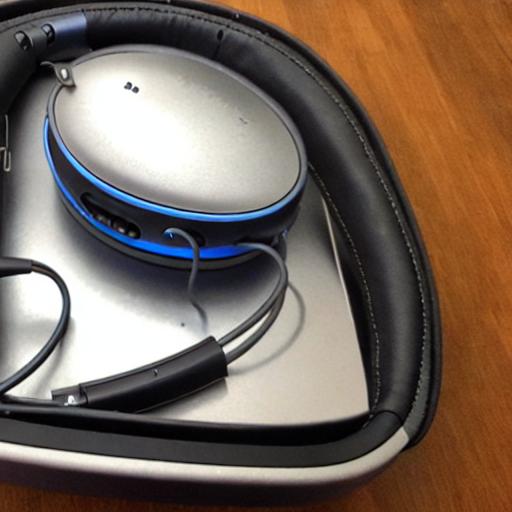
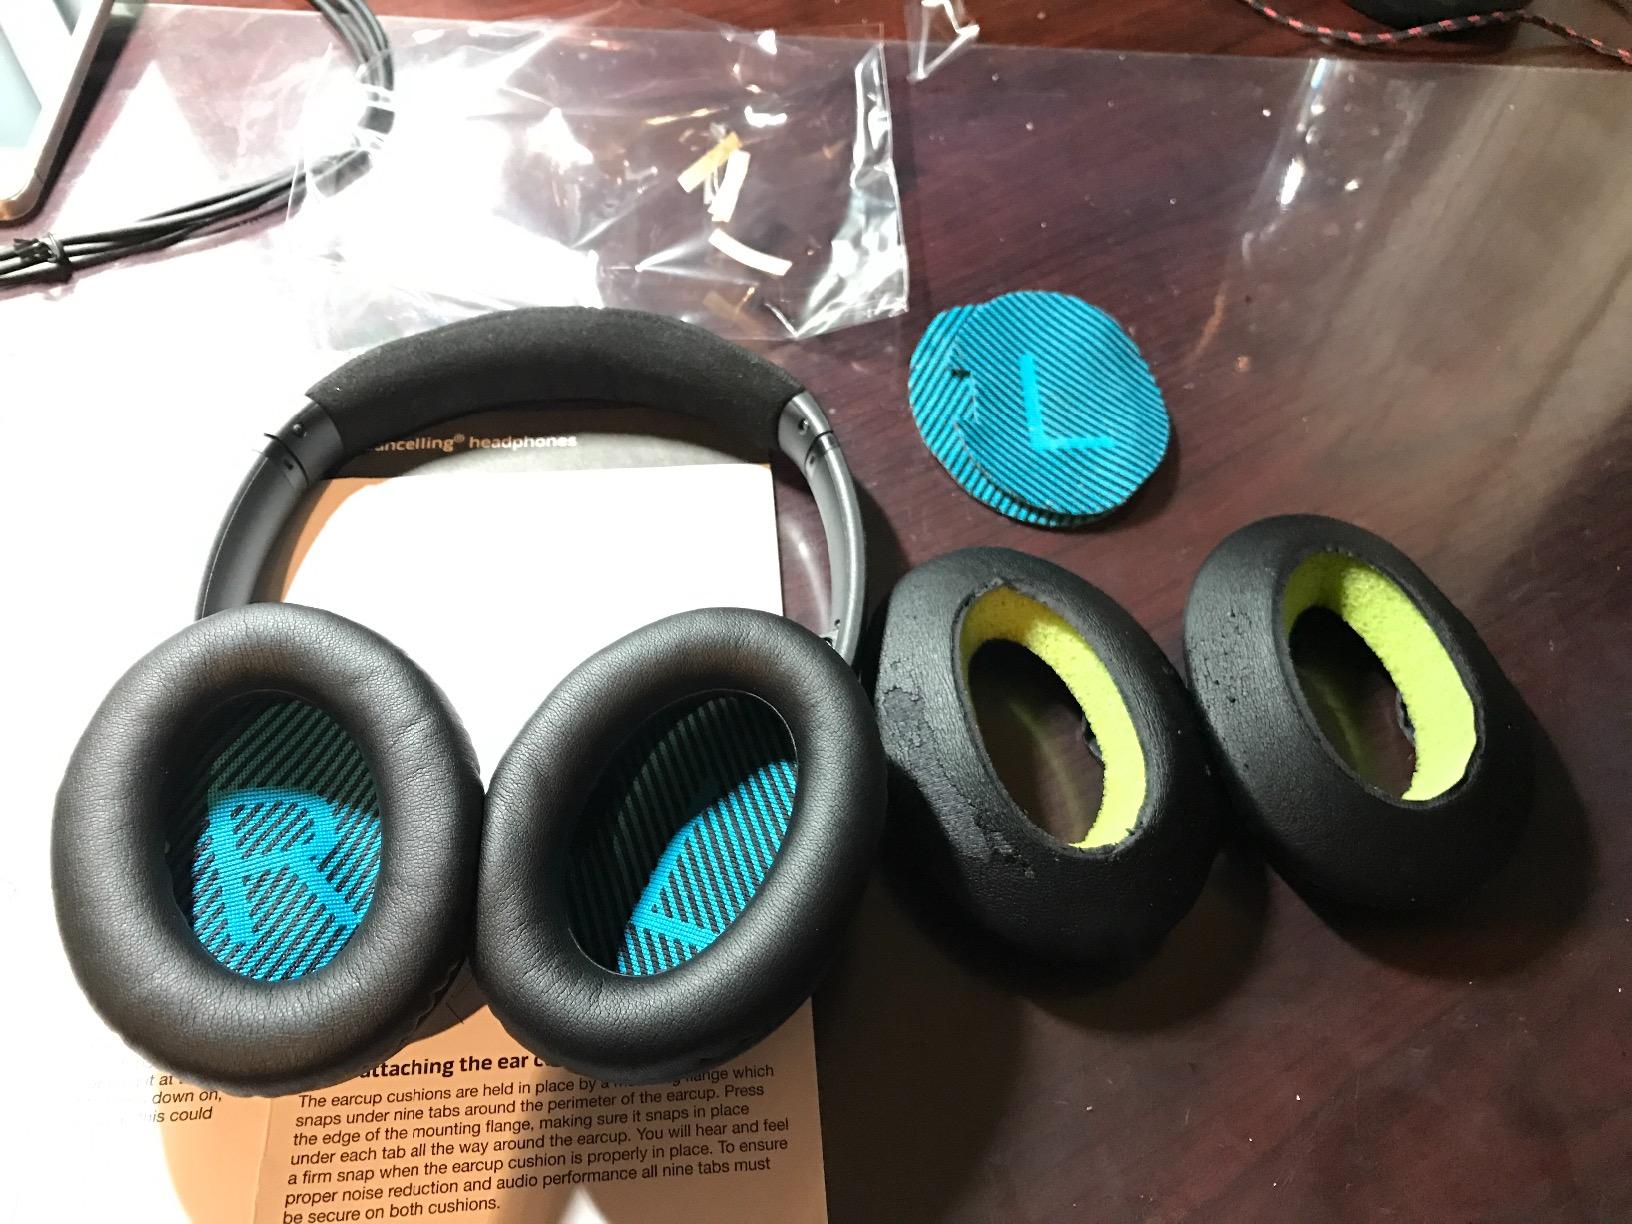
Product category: headphones
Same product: no